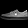
Label: Sneaker